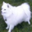
Label: dog